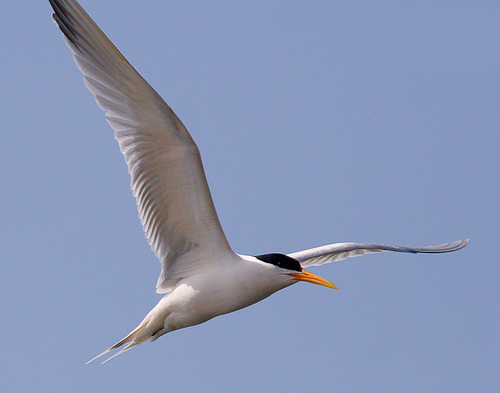
this bird has a bright elongated orange beak, a black head that only come past the eye, a white and grey belly and white wing with grey tips.
a big bird with a wide wingspan and white feathers with a black crown.
a larger sized white bird that has a black facial marking and long pointed bill
this large white bird has a black crown and long pointed orange beak.
this bird has long white wings with black on the ends of its feathers, a small black head, and a short sharp orange beak.
this bird has a black head, white feathers on the rest of its body and grey tips on its wings.
this bird has wings that are white and has an orange bill
this large white bird has a long orange bill and a black crown.
this bird has white feathers with a black crown and an orange beak.
this bird is white and black in color, and has a orange beak.
Species: Elegant Tern